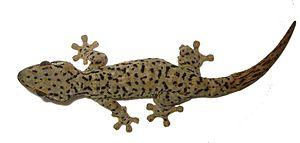
Thecadactylus est un genre de geckos de la famille des Phyllodactylidae.